The Boulevard (Amman)

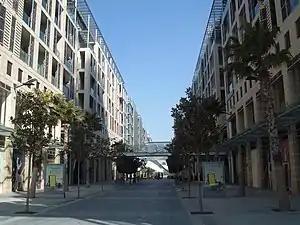
The Boulevard in 2016

The Boulevard is a $300 million mixed-use development that is located in Abdali Project in Amman, Jordan. It consists of a pedestrian strip surrounded by twelve 6 floored buildings. Inaugurated in 2014 by King Abdullah II accompanied by Queen Rania.